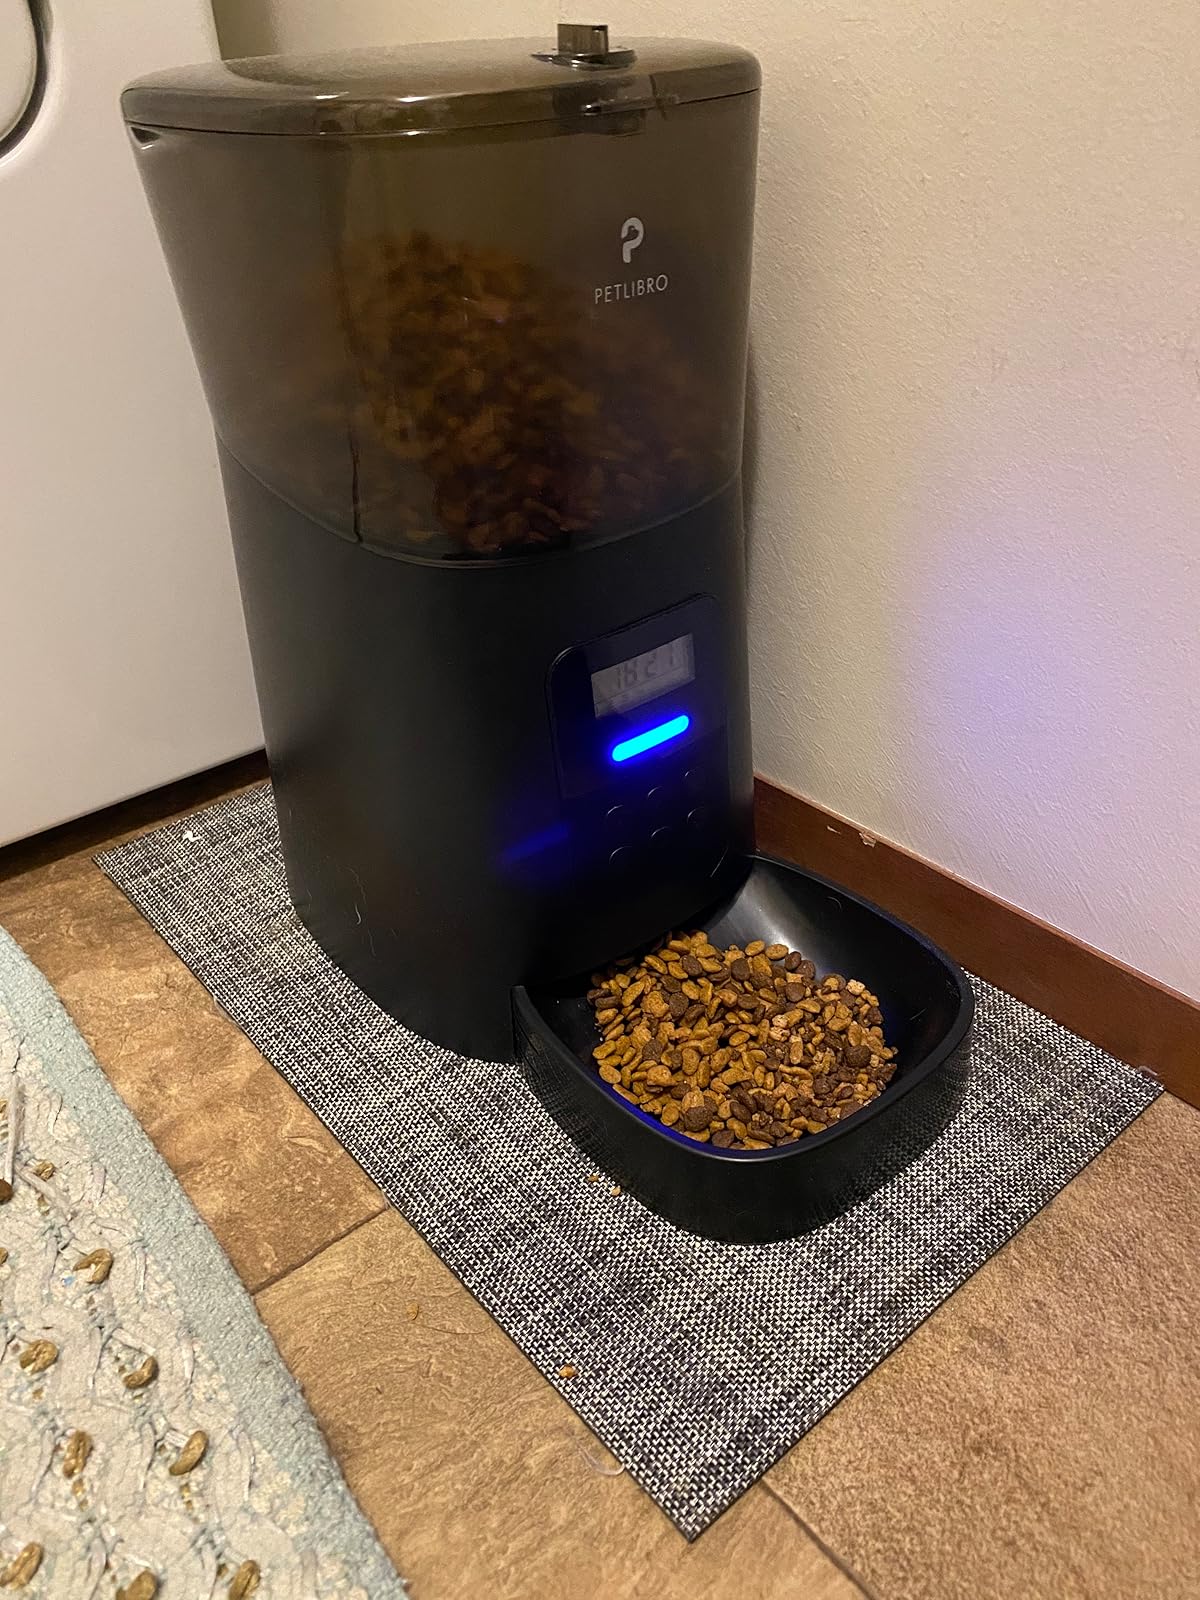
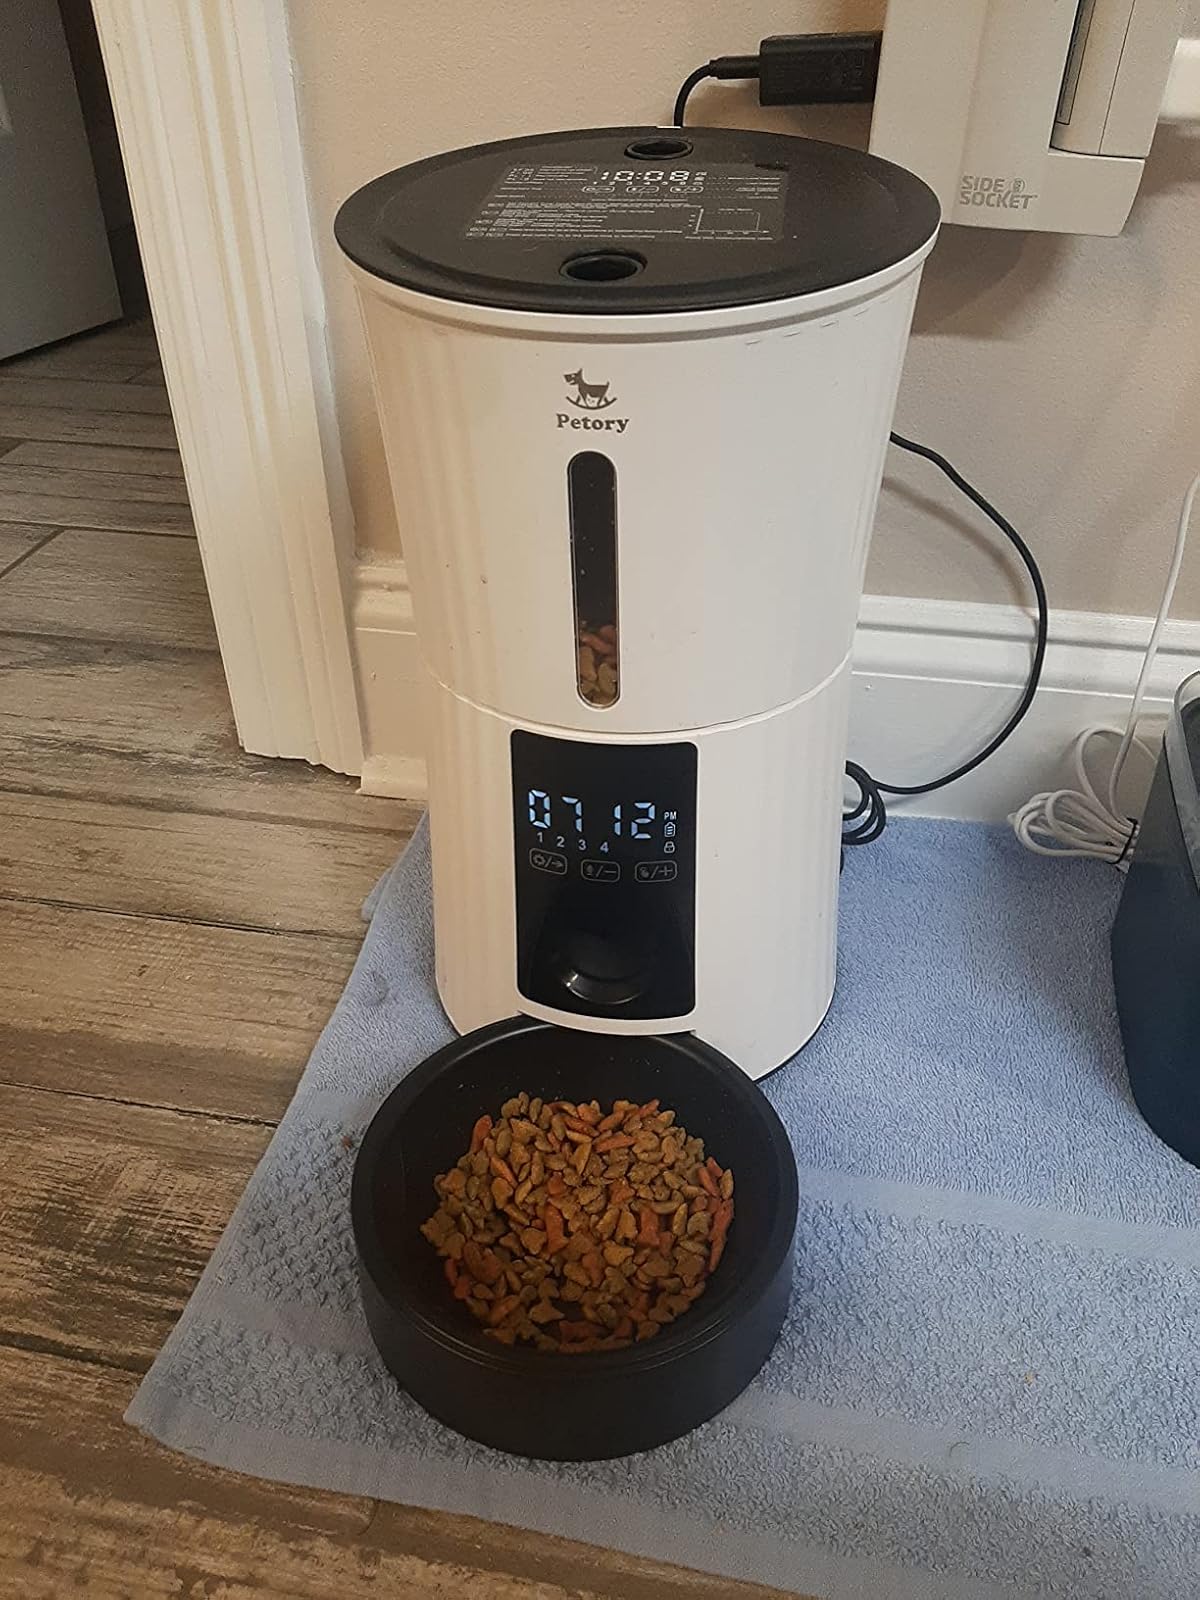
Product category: items_feeder
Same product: no